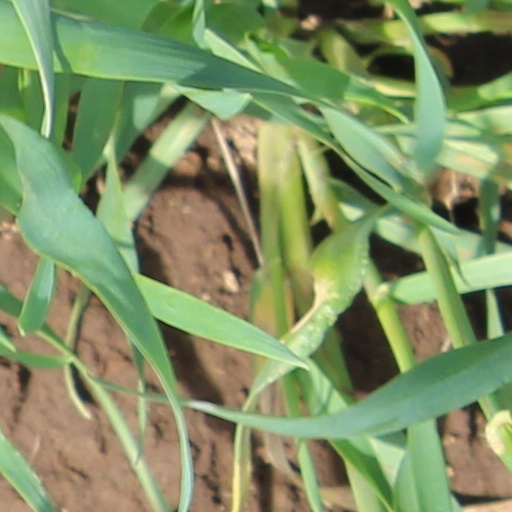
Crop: wheat